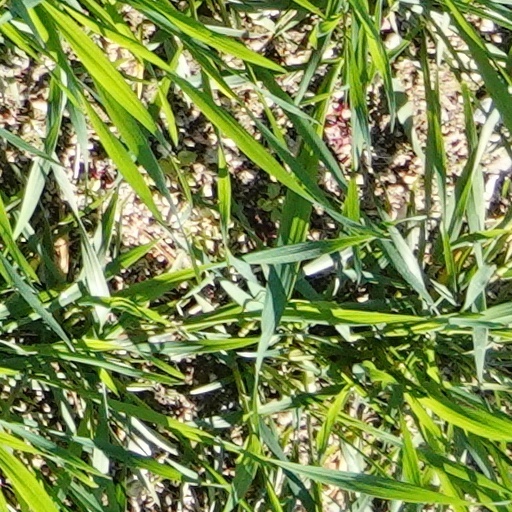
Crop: wheat